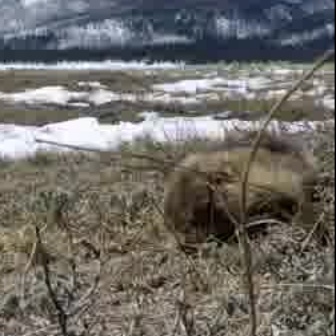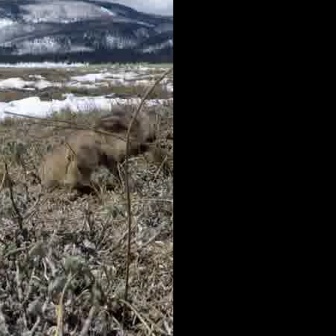
  Please identify the target specified by the bounding box [159,130,323,294] in the first image and locate it in the second image. Return the coordinates in [x_min,y_min,x_max,y_max] format.
Answer: [36,109,155,228]